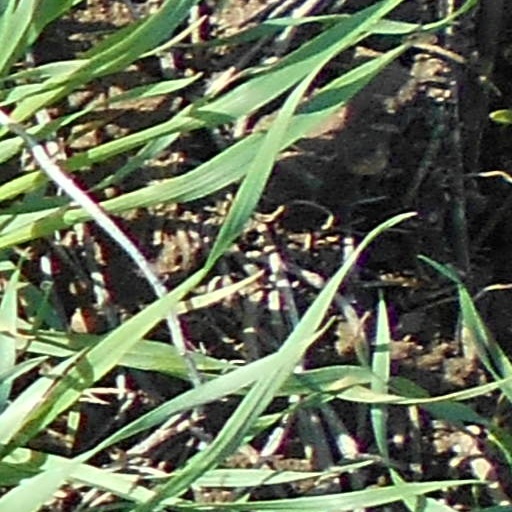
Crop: wheat